Giulio Cesare Gotti Porcinari

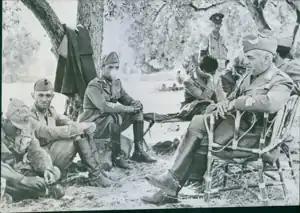
General Gotti Porcinari (right) and his staff after being captured

After the Allied landings in Sicily on 10 July 1943, the Division engaged the advancing Allied troops in Noto, Lentini, Brucoli, Floridia, Solarino and Palazzolo Acreide, suffering heavy losses; Gotti Porcinari also ordered a counterattack with the few Renault R35 tanks at his disposal, but this was soon stopped by minefields and the vastly superior Sherman tanks. On 13 July 1943, Gotti Porcinari was surrounded and captured by British troops of the Durham Light Infantry along with his entire staff, near the hamlet of Case Rosse, not far from Solarino. After his capture he was brought before General Bernard Law Montgomery, who demanded that he provide information about the deployment of Italian troops, which he refused, resulting in an altercation between the two. A "Time" war correspondent wrote that British soldiers joked about having "taken Julius Caesar". He was then taken to Egypt and held there as a prisoner of war for three years, being only released from captivity in April 1946. He died a few months after his repatriation, at age 58.